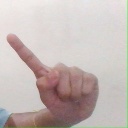
अक्षर: ए